John Hare Powel

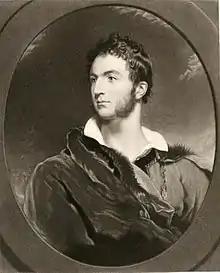
"Portrait of John Hare Powel" (1810) by Sir Thomas Lawrence

John Hare Powel (April 22, 1786 – June 14, 1856) was an American agriculturist, politician, art collector and philanthropist from Pennsylvania.